Piero Livi

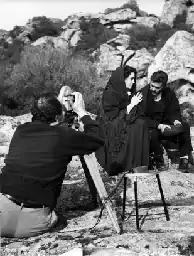
Piero Livi (from behind) directs a scene of "Una storia sarda" (1962)

Born in Olbia, Livi was among the founders of a film society in his hometown, and was organizer and artistic director of eighteen editions of the International Festival of Olbia, from 1957 to 1974. He started his career in 1957, with the short film "Marco dal mare". He made his feature film debut in 1969, with the neorealistic drama "Pelle di bandito", loosely based on real life events of the Sardinian bandit Graziano Mesina, which was screened out of competition at the 31st Venice International Film Festival. He was also a director of dubbing.